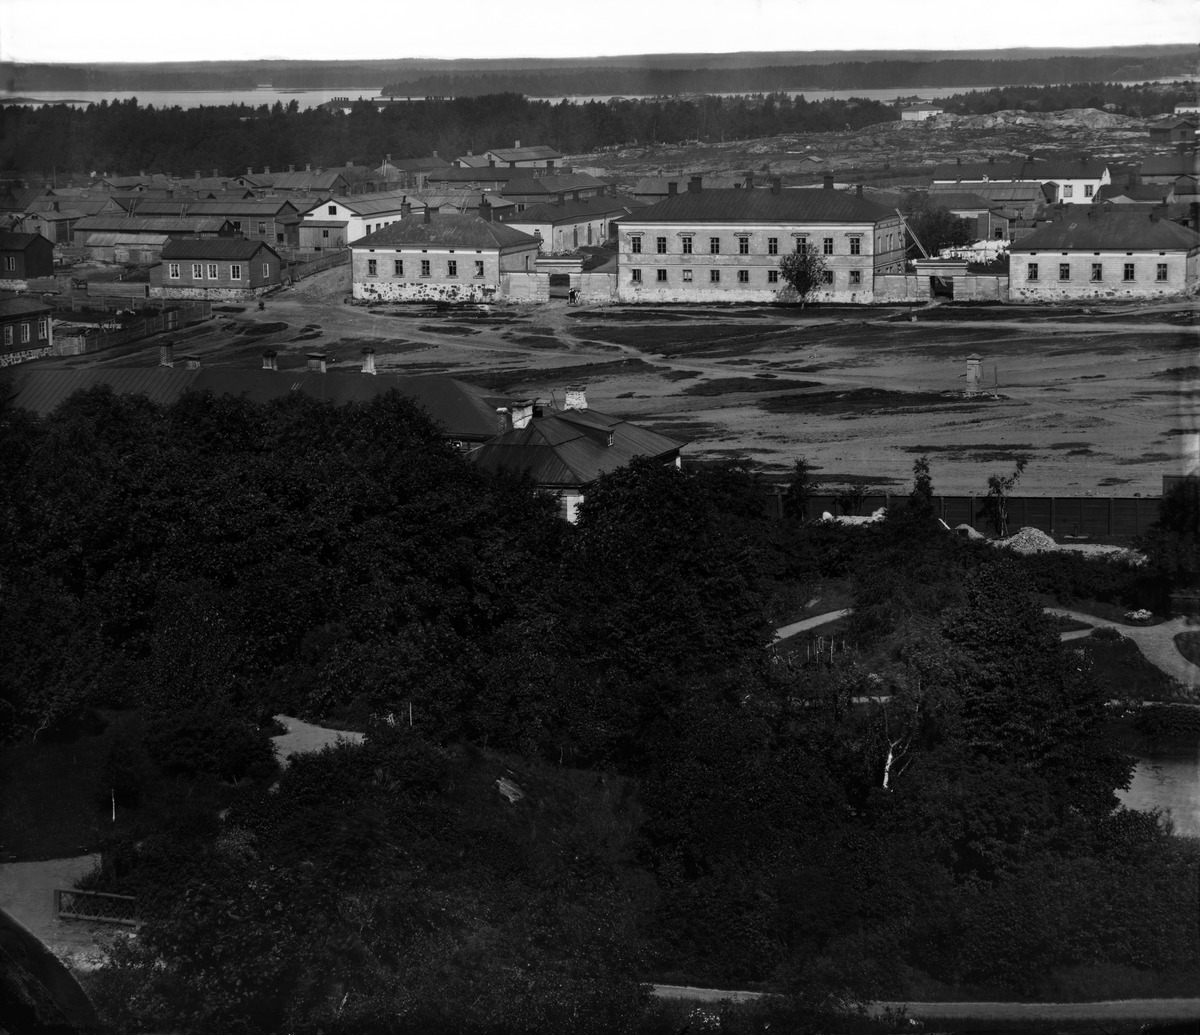
Näköala Sinebrychoffin tornista luoteeseen
sisällön kuvaus: Näköala Sinebrychoffin tornista luoteeseen.  Hietalahdentori,

Antreankatu 37 (ent.  Antinkatu, nyk.  Lönnrotinkatu 37). mustavalkoinen
Kuvaaja: Hoffers, Eugen, valokuvaaja
Ajankohta: kuvausaika 1870 n.
Paikka: Suomi, Uusimaa, Helsinki, Punavuori Helsinki, Lönnrotinkatu 37.  Hietalahdenttori
Aiheet: puistot, puutarhat, torit, aukiot, sairaalat